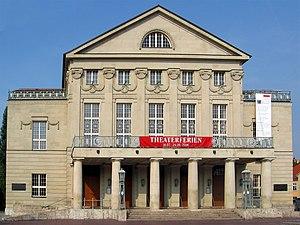
L’Assemblée nationale constituante allemande, couramment appelée l’assemblée nationale de Weimar, était une assemblée parlementaire du Reich allemand instituée après la chute de l’Empire et la proclamation de la république afin de doter le Reich d’une nouvelle constitution. Elle comprenait 421 membres élus le 19 janvier 1919, et entra en fonction le 6 février ; afin d’échapper à l’agitation révolutionnaire berlinoise, elle siégea d’abord à Weimar, puis transféra son siège à Berlin le 30 septembre.